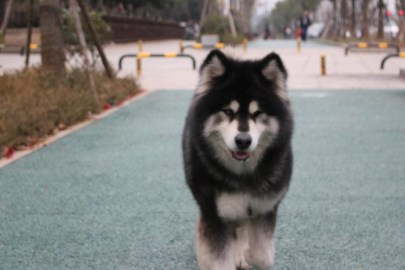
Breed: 1324-n000004-malamute